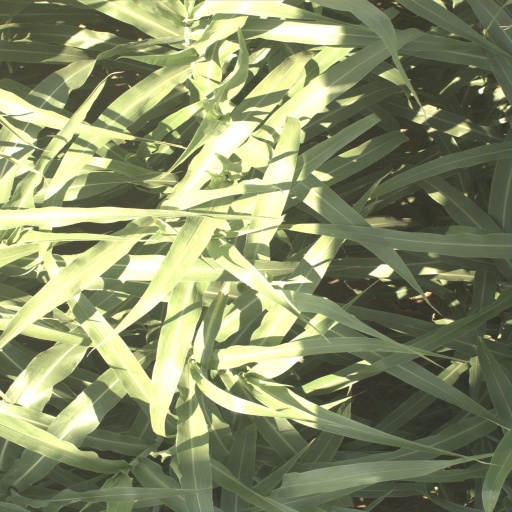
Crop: sorghum